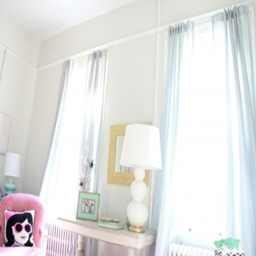
these curtains are in rainwater .